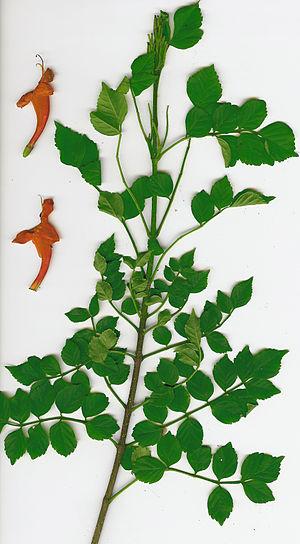
Tecoma capensis connu parfois sous le nom de Chèvrefeuille du Cap est une espèce d'arbuste de la famille des Bignoniaceae originaire du sud de l'Afrique.